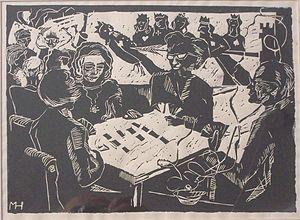
Bridge, Gravure sur linoléum, 35x25 cm, 1960, de Margret Hofheinz-Döring